Alphonse D'Arco

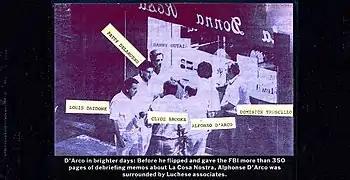
FBI surveillance photo of Al D'Arco along with Danny Cutaia, Patty Dellorusso, Louis Daidone, Dominick Truscello and Clyde Brooks

In 1986, Victor Amuso took control of the Lucchese family. Two years later, Anthony "Gaspipe" Casso became underboss. In 1988, Vario died in prison whilst serving a life sentence for the infamous Lufthansa Heist, as a result, Amuso promoted D'Arco to capo of the old Vario Crew. In 1990, Amuso selected D'Arco to organize a "Lucchese construction panel". A committee of Lucchese family members, the panel would oversee the Lucchese-controlled unions and construction companies and co-ordinate joint business ventures with the other Five Families of the New York Cosa Nostra.